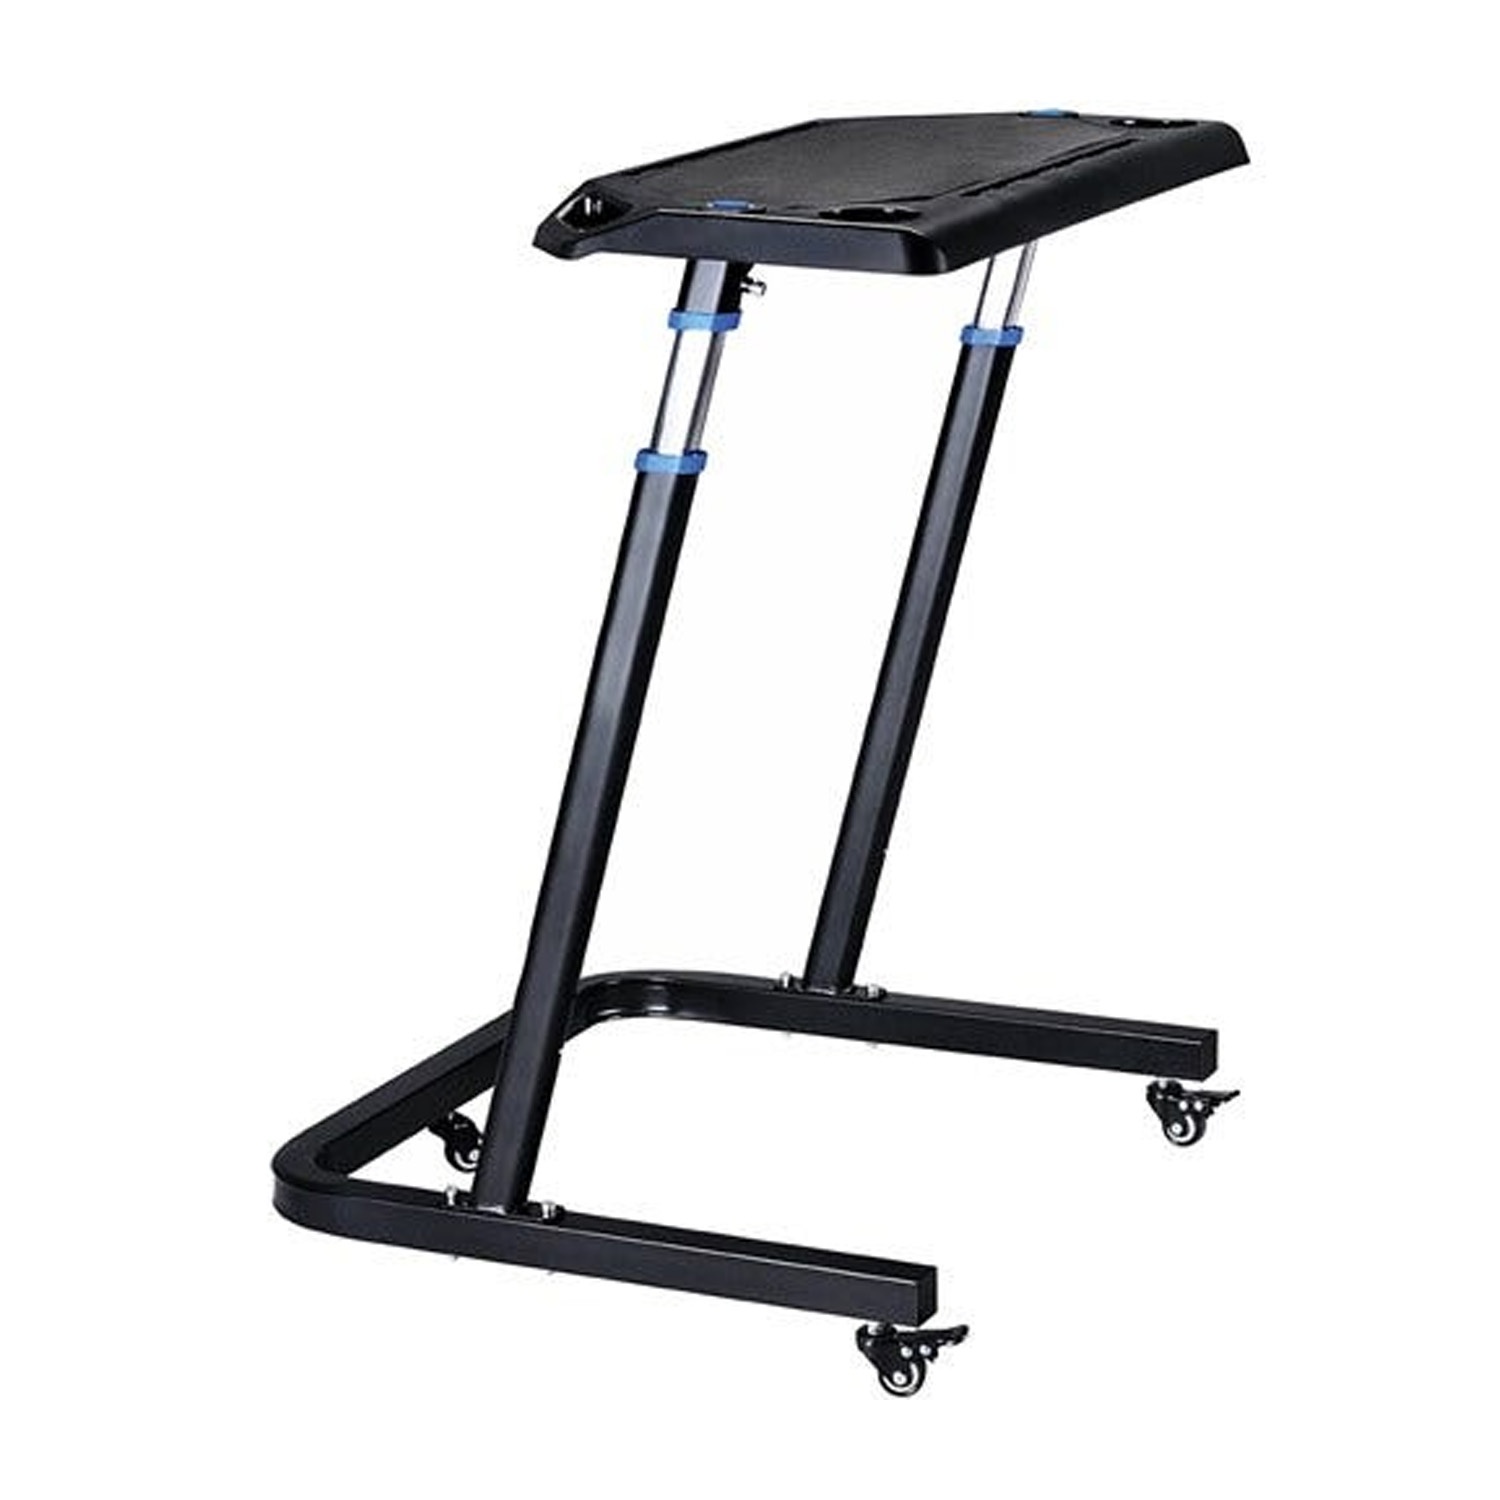
BIKE TRAINER FITNESS DESK
The BC Trainer Fitness Desk is a handy adjustable desk perfect for use while spinning on your trainer or simply as a standing desk. It features 3 wheels to make it easy to move around to where you need it, and a wheel locking mechanism to secure the desk in place when you have it where you want it. The adjustable height means this desk can go up to a maximum of 122cm or a minimum of 84 cm's making it widely versatile for different people and different purposes. Made from strong and durable steel, this desk is made to last. The desk surface features a nonslip topping to prevent your laptop or gear from moving and also has room for 2 cupholders so you don't have to worry about spilling your drink, along with a front and rear recess to hold a tray or table complete with wire organisation slots. Finally, it is finished with two handles at the back to make it super easy to move and position. All of this makes the BC Trainer Fitness Desk perfect for your next spin session, or even as a home standing office desk! Features Non-slip rubber mat Water bottle holders Recesses for tablet/mobile Foot-brake casters Specifications Frame Material: Steel Adjustable height: 84 - 122cm Size: 31 x 71cm
Brand: BikeCorp
Category: Sporting Goods > Fitness & General Exercise Equipment > Cardio > Cardio Machine Accessories & Parts > Elliptical Trainer Accessories & Parts > Elliptical Trainer Tablet Holders